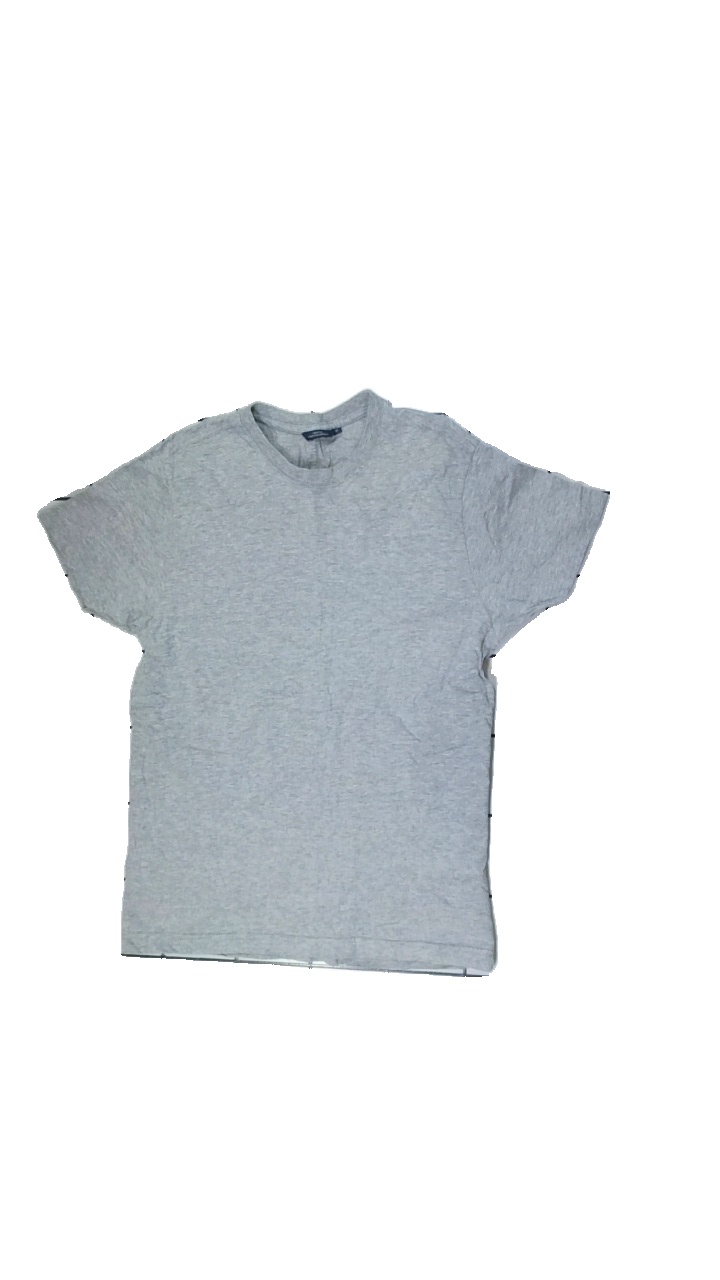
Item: T-shirt (Unisex)
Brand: Profile Professionals
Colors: Grey
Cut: Regular, C-collar
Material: Unknown, no match
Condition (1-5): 4
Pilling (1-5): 5
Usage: Reuse
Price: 50-100